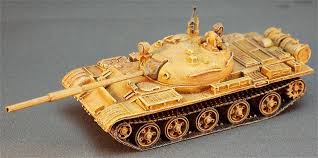
Label: Tank